Jump scare

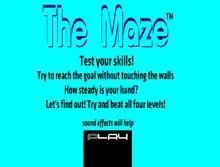
The opening screen of "The Scary Maze Game"

An early example of an Internet screamer is "The Maze" (often called "Scary Maze Game") by Jeremy Winterrowd in 2004. Introduced as a computer game, the player is supposed to use their mouse to move a blue square along a given path without touching the walls. As the player progresses, the walls get smaller, making it more difficult for the player to avoid touching the walls, and forces the player to bring their face closer to the screen. At first, if the player accidentally touches the wall, it will lead back to the start menu and the player has to start again. However, once the player reaches level 3, the walls get so thin that it becomes very difficult to avoid touching the wall, which is done on purpose to get the player more focused on the game and possibly to move closer to the screen. When the player reaches a certain point, whether they touch a wall or not, an image of the possessed Regan MacNeil (Linda Blair) from the film "The Exorcist" suddenly appears on the screen along with an edited sound effect of her screaming playing twice.